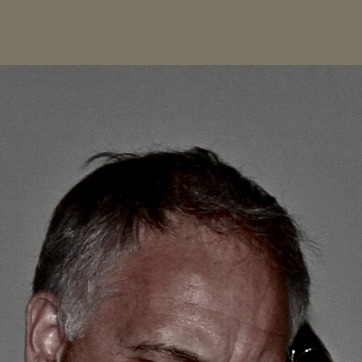
Material: hair